Diafra Sakho

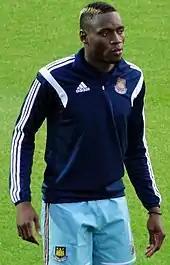
Sakho warming up with West Ham United in 2014

Sakho made his West Ham debut on 23 August 2014, in a 3–1 away win against Crystal Palace, coming on as a 63rd-minute substitute for Carlton Cole. On 26 August, he scored his first competitive goal for the club against Sheffield United in the second round of the League Cup. Sakho's first League goal came on 15 September in a 2–2 away draw against Hull City. Initially credited as an own goal by Hull defender Curtis Davies, the goal was later awarded to Sakho. He made his home debut against Liverpool on 20 September, and scored his second goal with a chip over goalkeeper Simon Mignolet as the Hammers won 3–1. On 29 September Sakho scored in a 2–1 away defeat by Manchester United. This was his fourth goal in his first four starts for the club, breaking a 26-year-old record previously held by Leroy Rosenior. On 25 October 2014 Sakho scored West Ham's second goal in a 2–1 home win against reigning champions, Manchester City. In doing so he became the first West Ham player to score in six straight Premier League games and matched Micky Quinn's Premier League record, set in 1992, of scoring in his first six starts. For his performances, Sakho was awarded the Premier League Player of the Month for October 2014, with his manager Sam Allardyce named Manager of the Month.